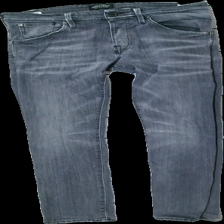
View: front
Type: Jeans
Category: Children
Brand: Jack And Jones
Brand text on label: Valerie Stevens
Colors: Grey
Material: 100% cotton
Cut: Regular
Season: All
Holes: Minor
Damage: hole
Damage location: top center
Price range: <50
Recommended usage: Export